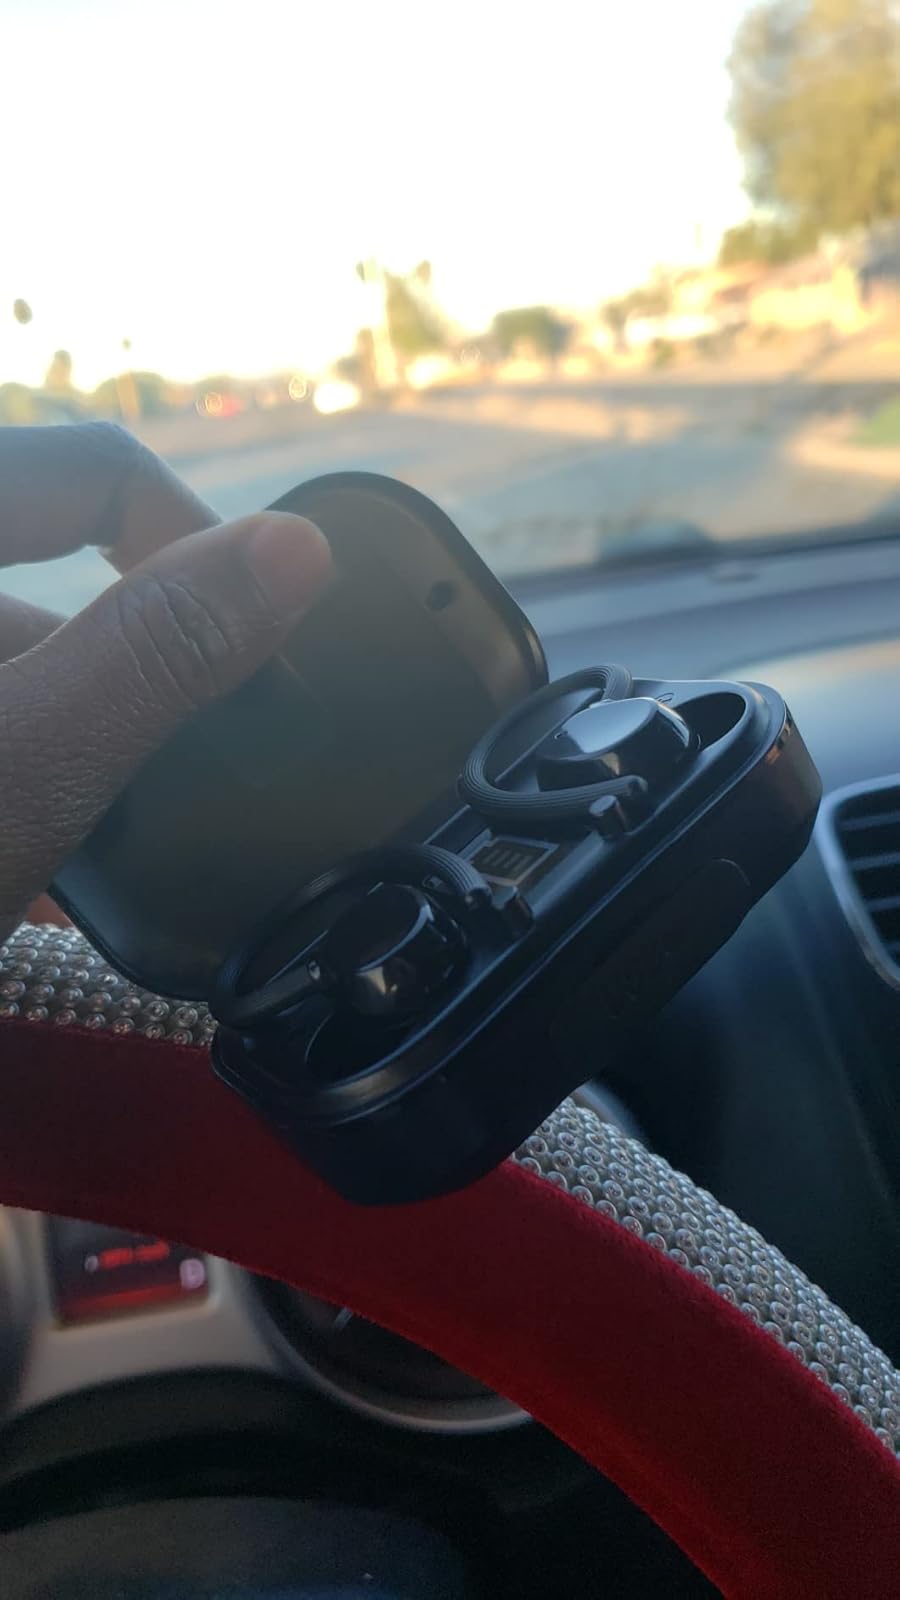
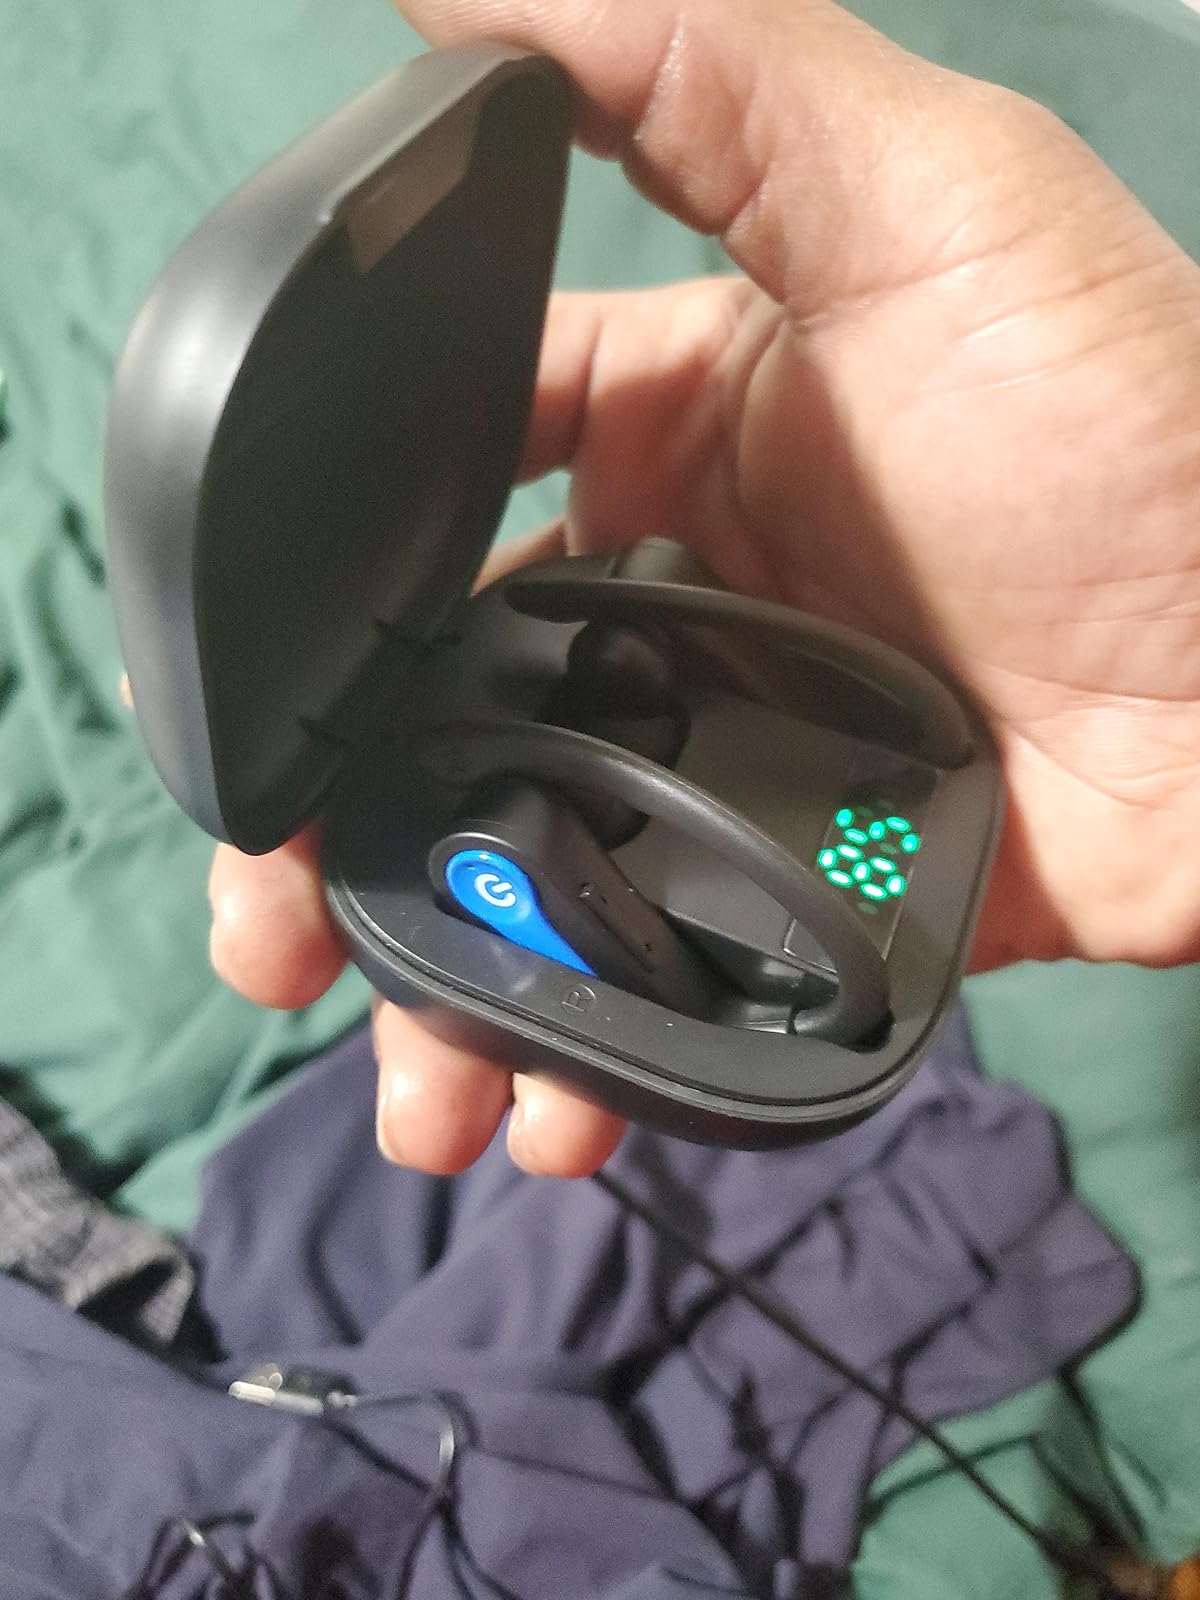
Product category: earbuds
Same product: no